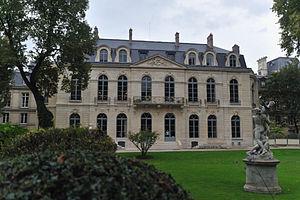
Hôtel de Villeroy (ministère de l'Agriculture), 78 rue de Varenne, Paris, France
La maison de Neufville de Villeroy est une famille de la noblesse française originaire de Lorraine. Elle est issue d'un secrétaire des finances anoblie par Louis XII au XVIᵉ siècle. Elle a été élevée au titre ducal en 1651. Elle est éteinte de nos jours.
L’ordre du Mérite agricole est un ordre honorifique français institué le 7 juillet 1883 par le ministre de l'Agriculture, Jules Méline, pour récompenser les services rendus à l'agriculture.
L'hôtel de Villeroy est un édifice du XVIIIᵉ siècle, construit à l'initiative d'Antoine Hogguer de Saint-Gall, baron de Presles pour sa maitresse, la sociétaire Charlotte Desmares.